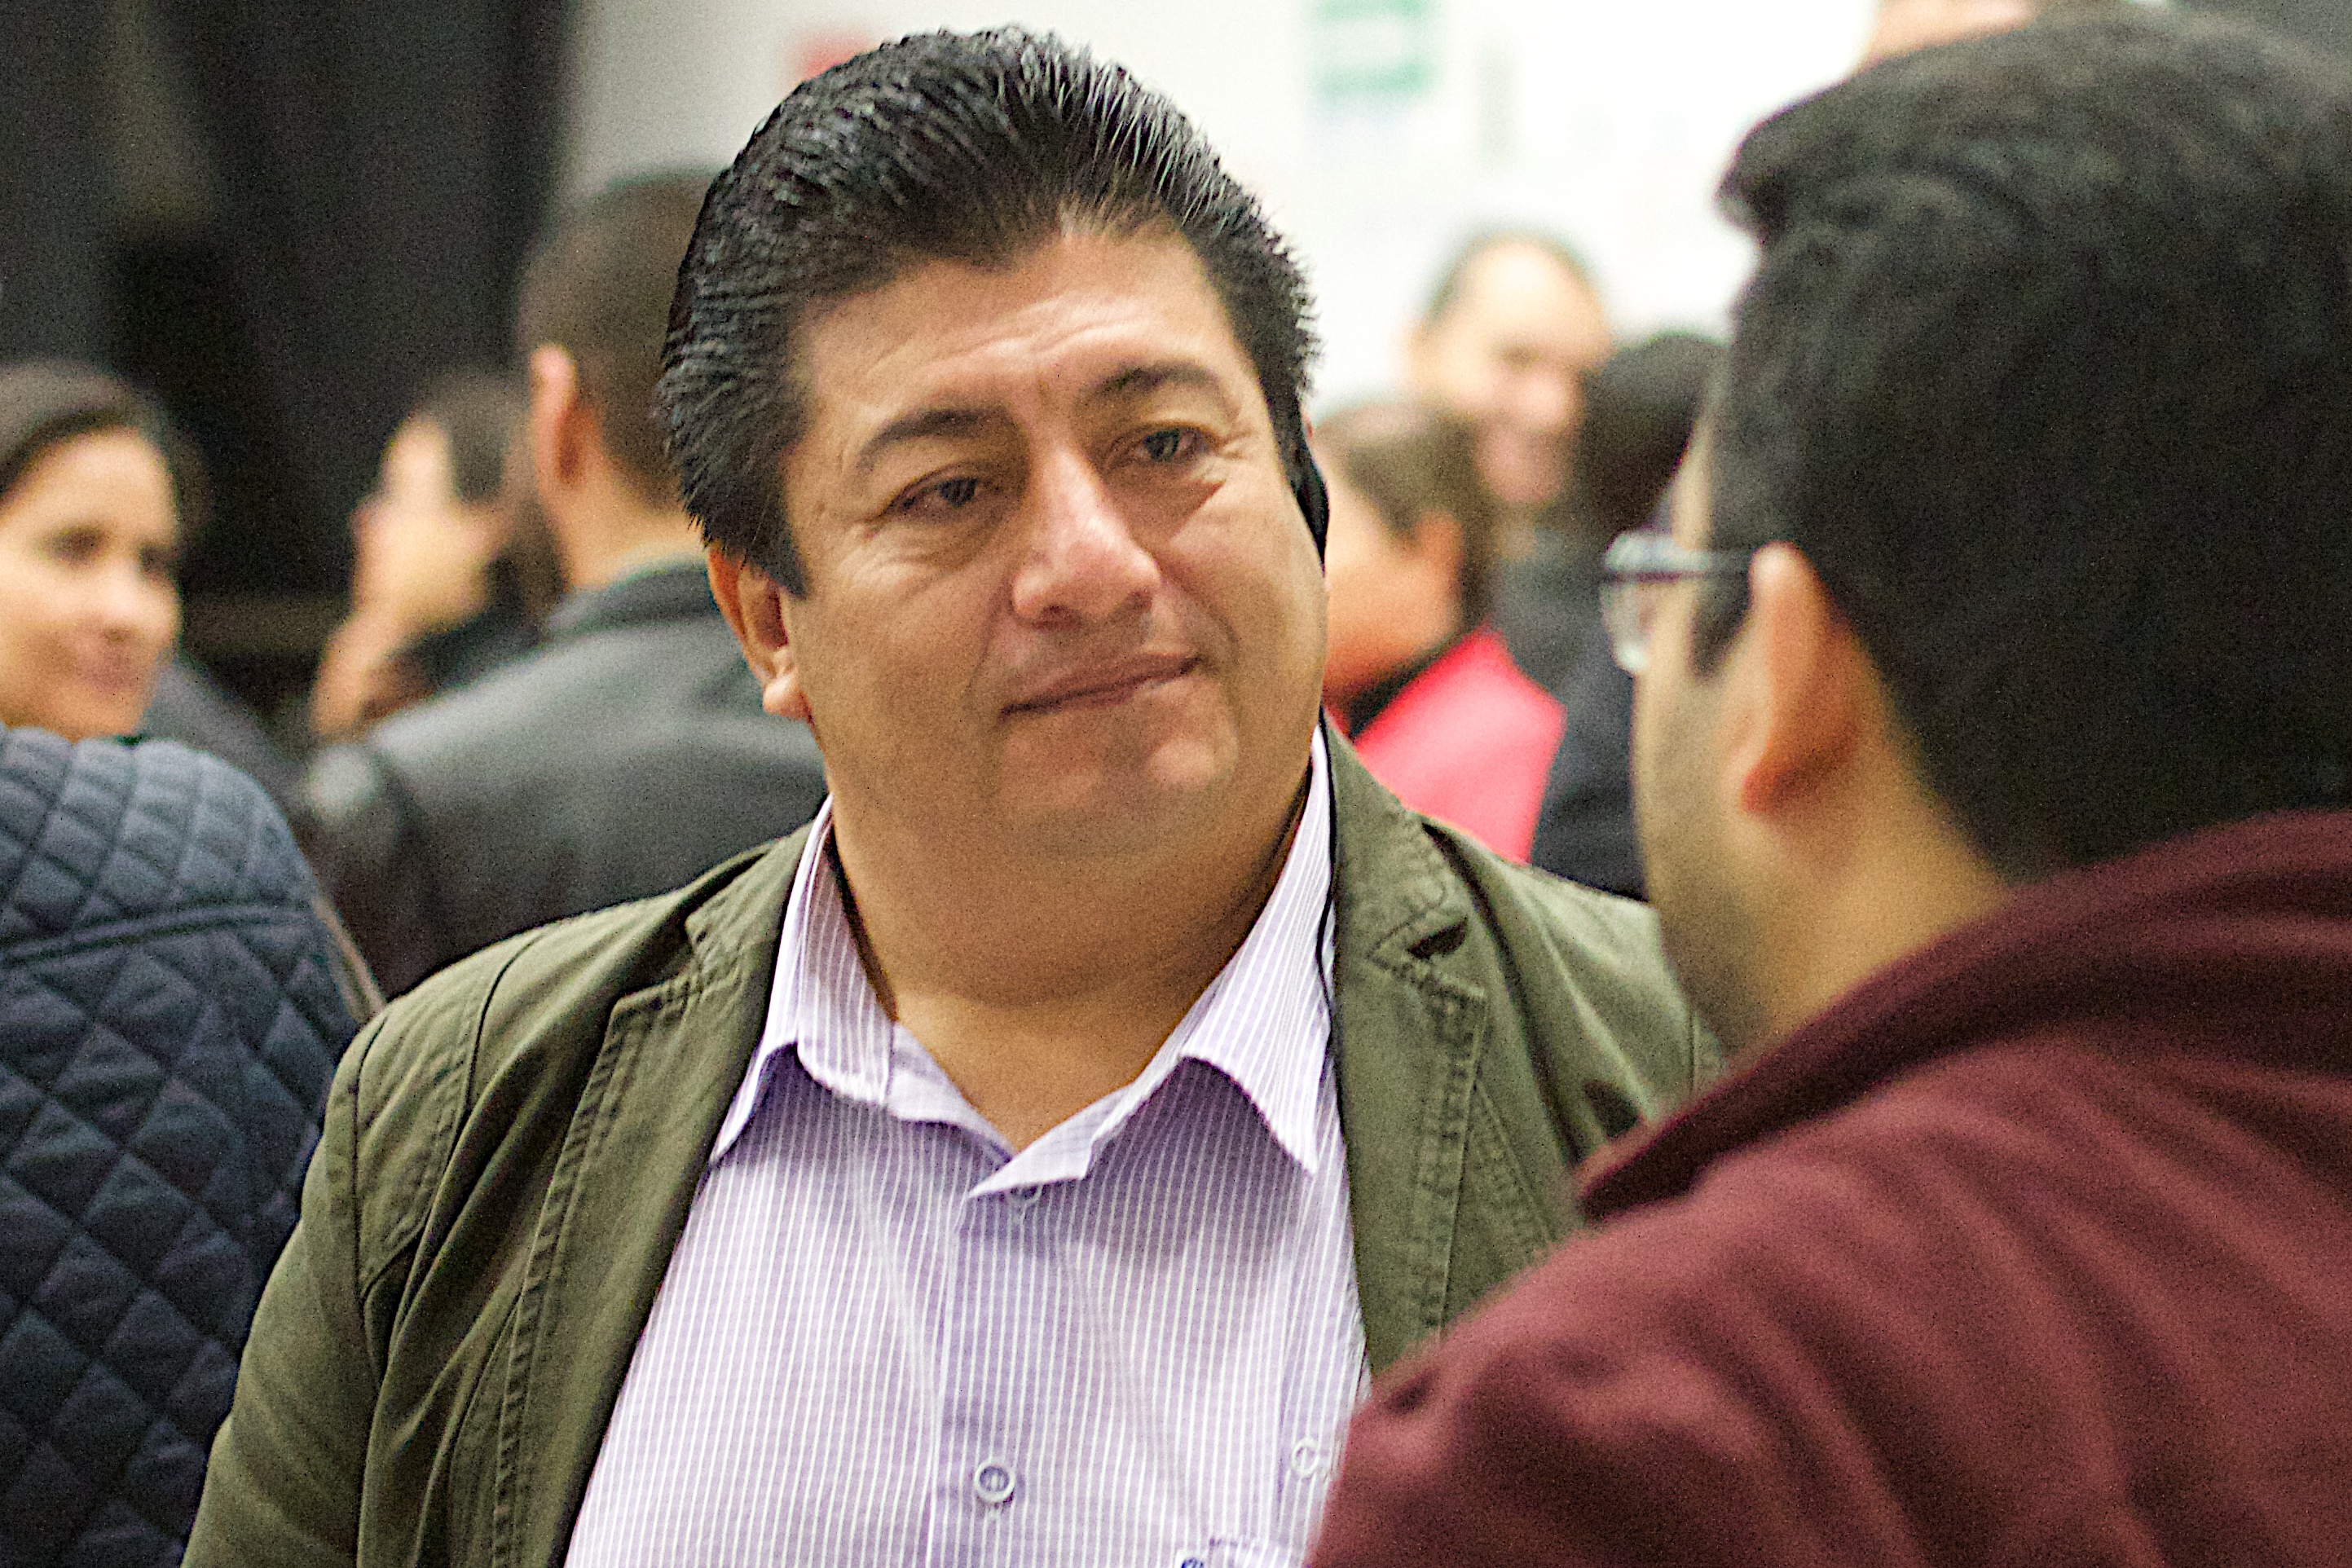
man, person, people, udgagora